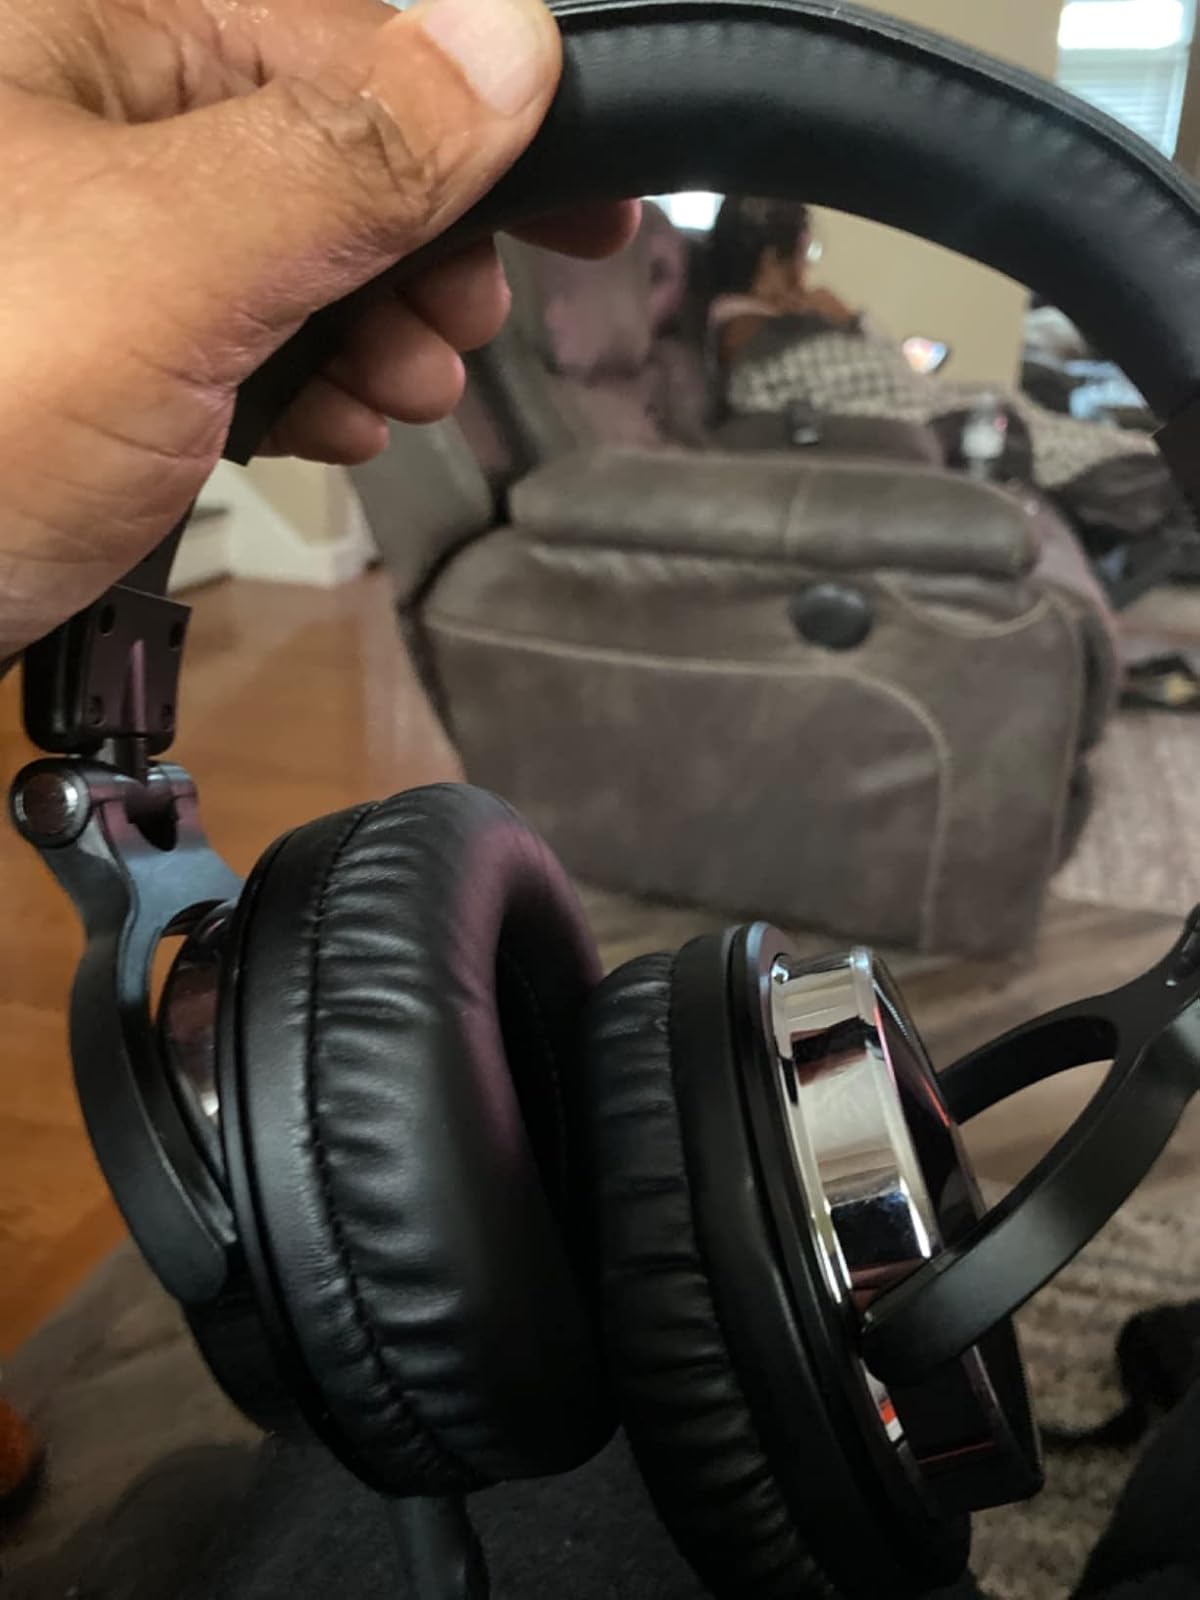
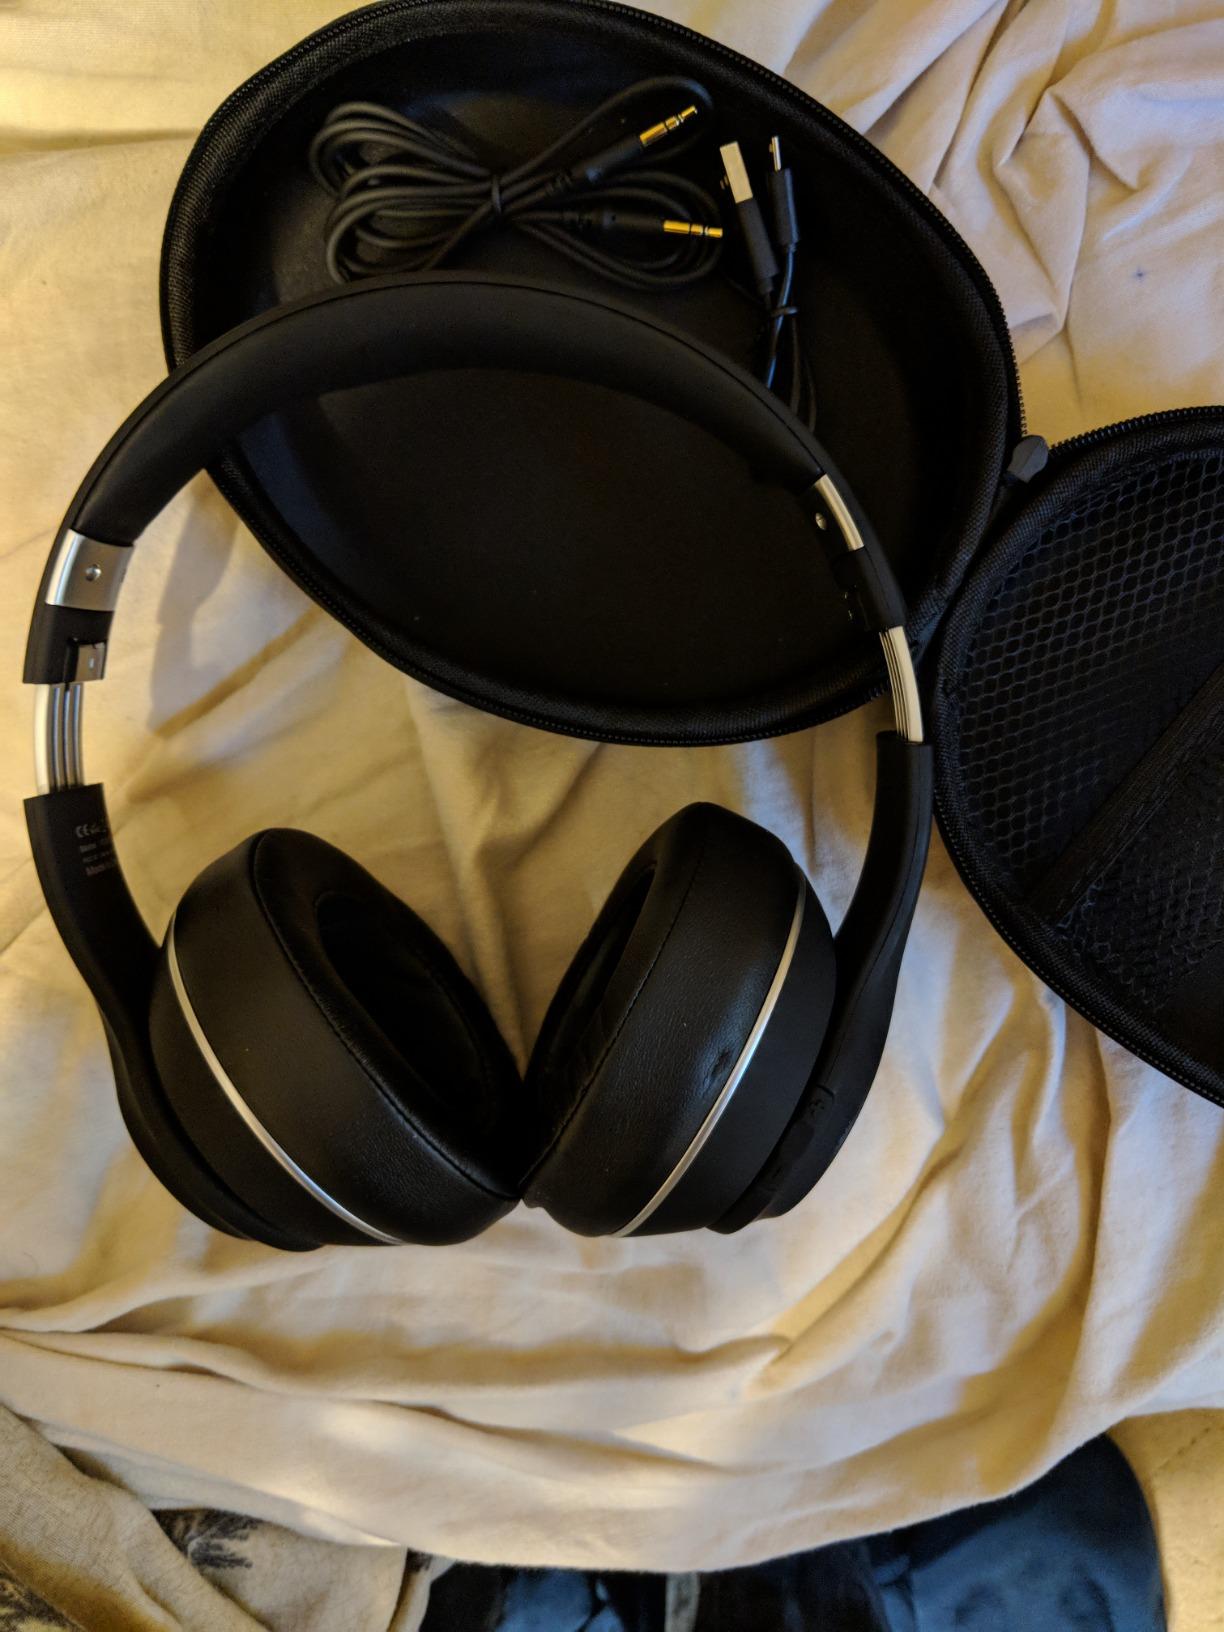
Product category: headphones
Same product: no